UD Logroñés

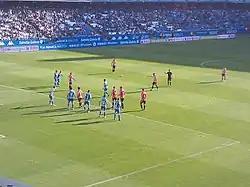
Deportivo de La Coruña vs.UD Logroñés

"Unión Deportiva Logroñés" was founded in 2009 after the extinction of CD Logroñés, occupying the seat of CD Varea, recently promoted to Segunda División B. They comfortably maintained their place in the division in their first season, (2009–10), and their reserve team, UD Logroñés B, finished in third position in the regional championship, thus promoting to Tercera División. UD Logroñés reached 5th place in the 2011–12 season.